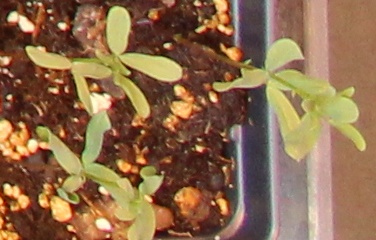
Label: Lentil